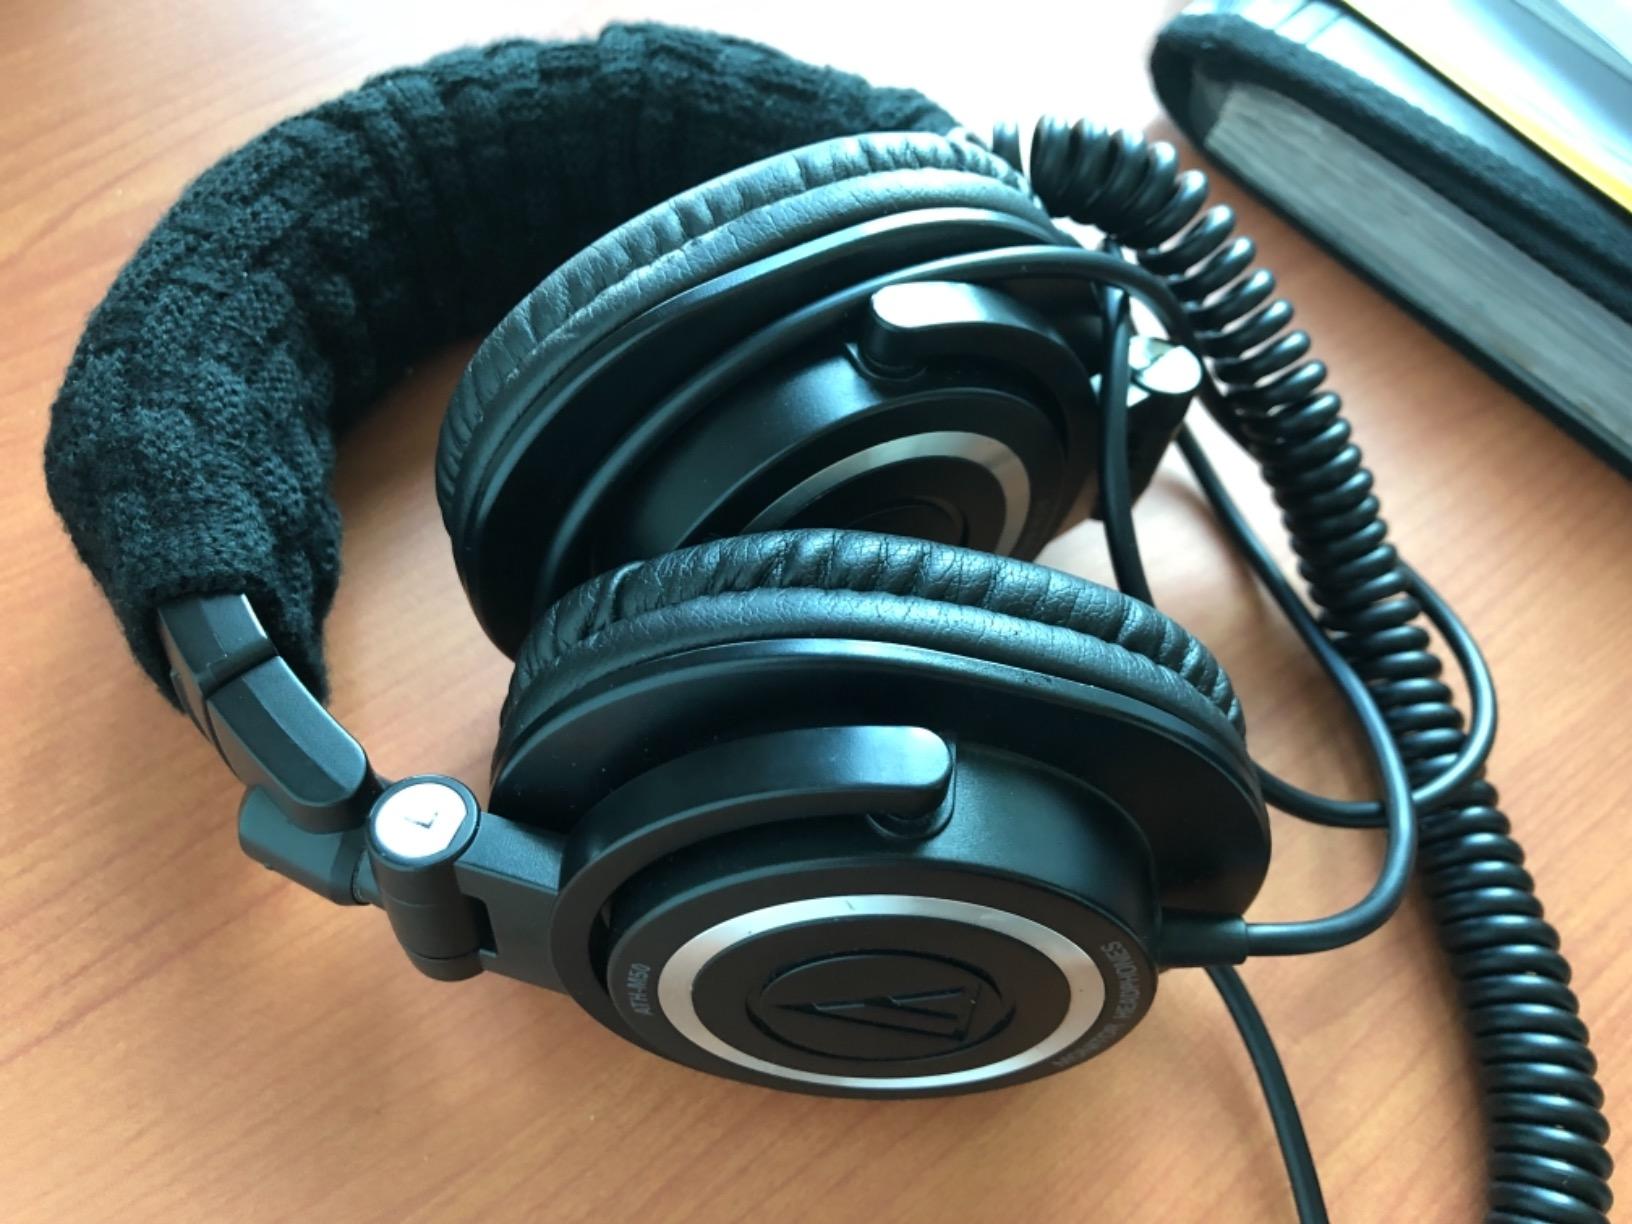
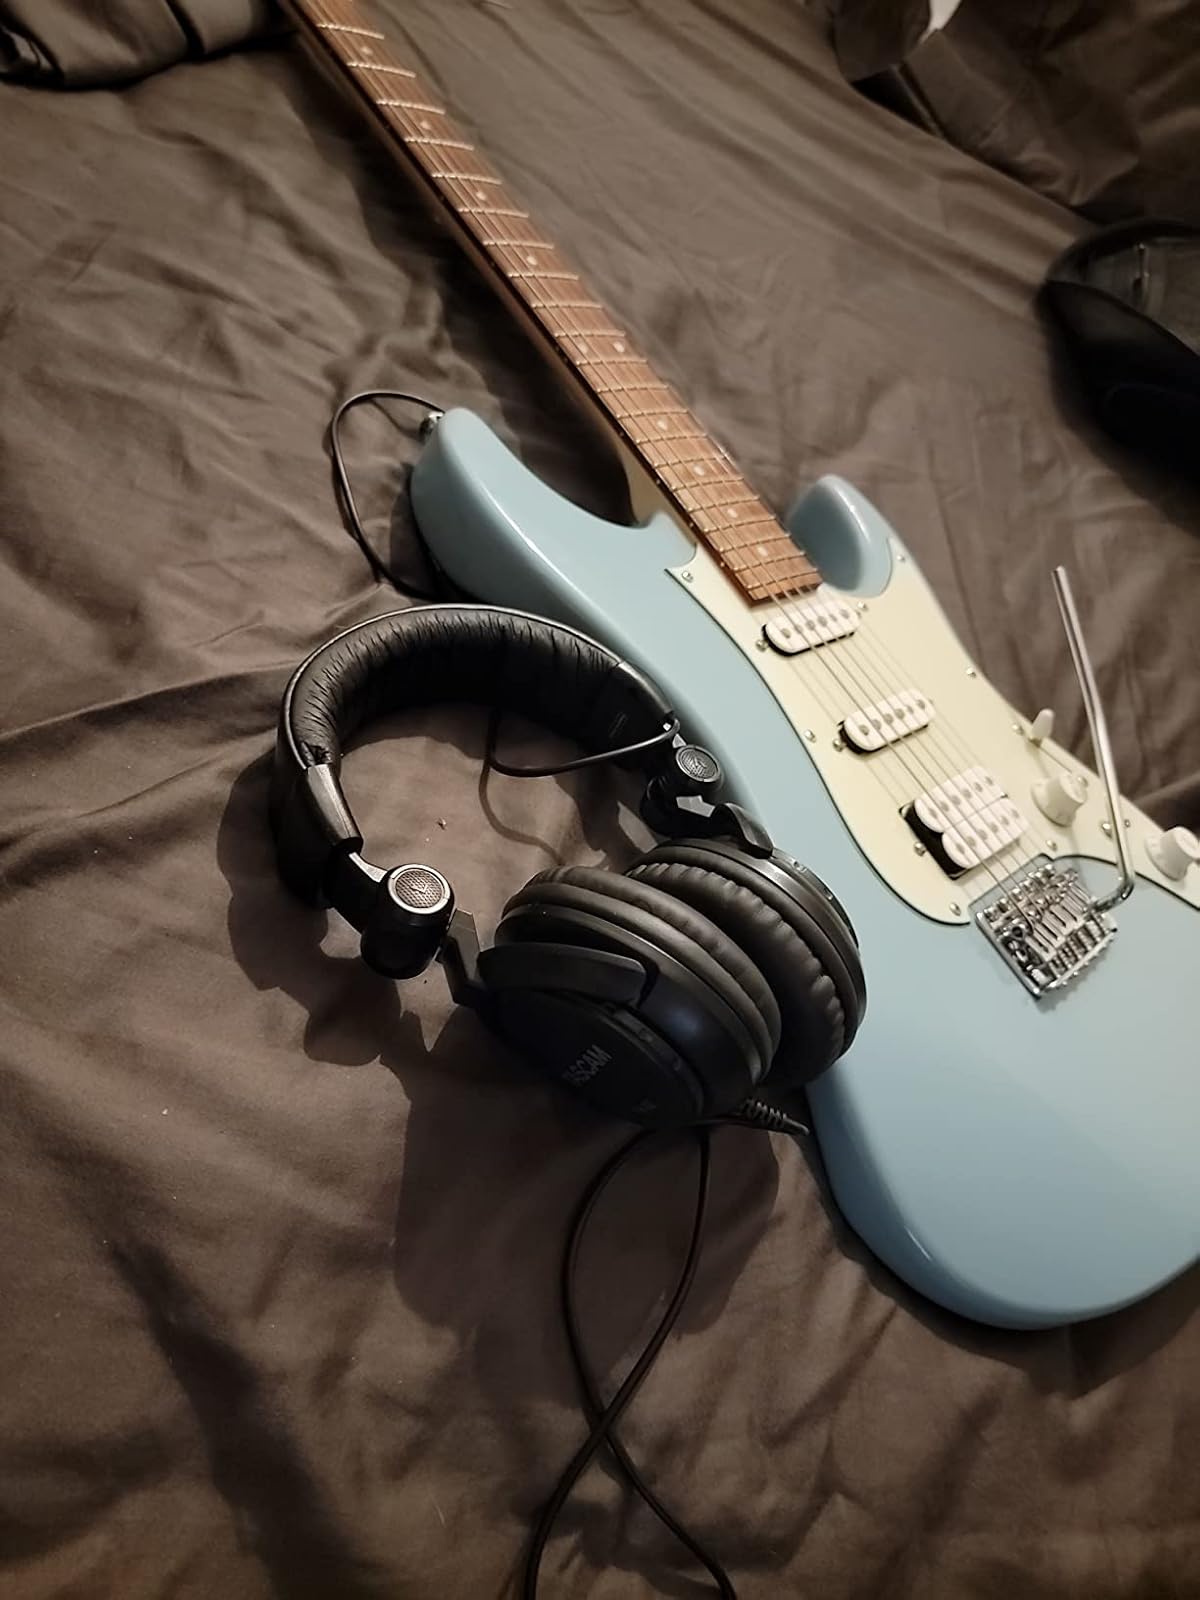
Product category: headphones
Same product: no